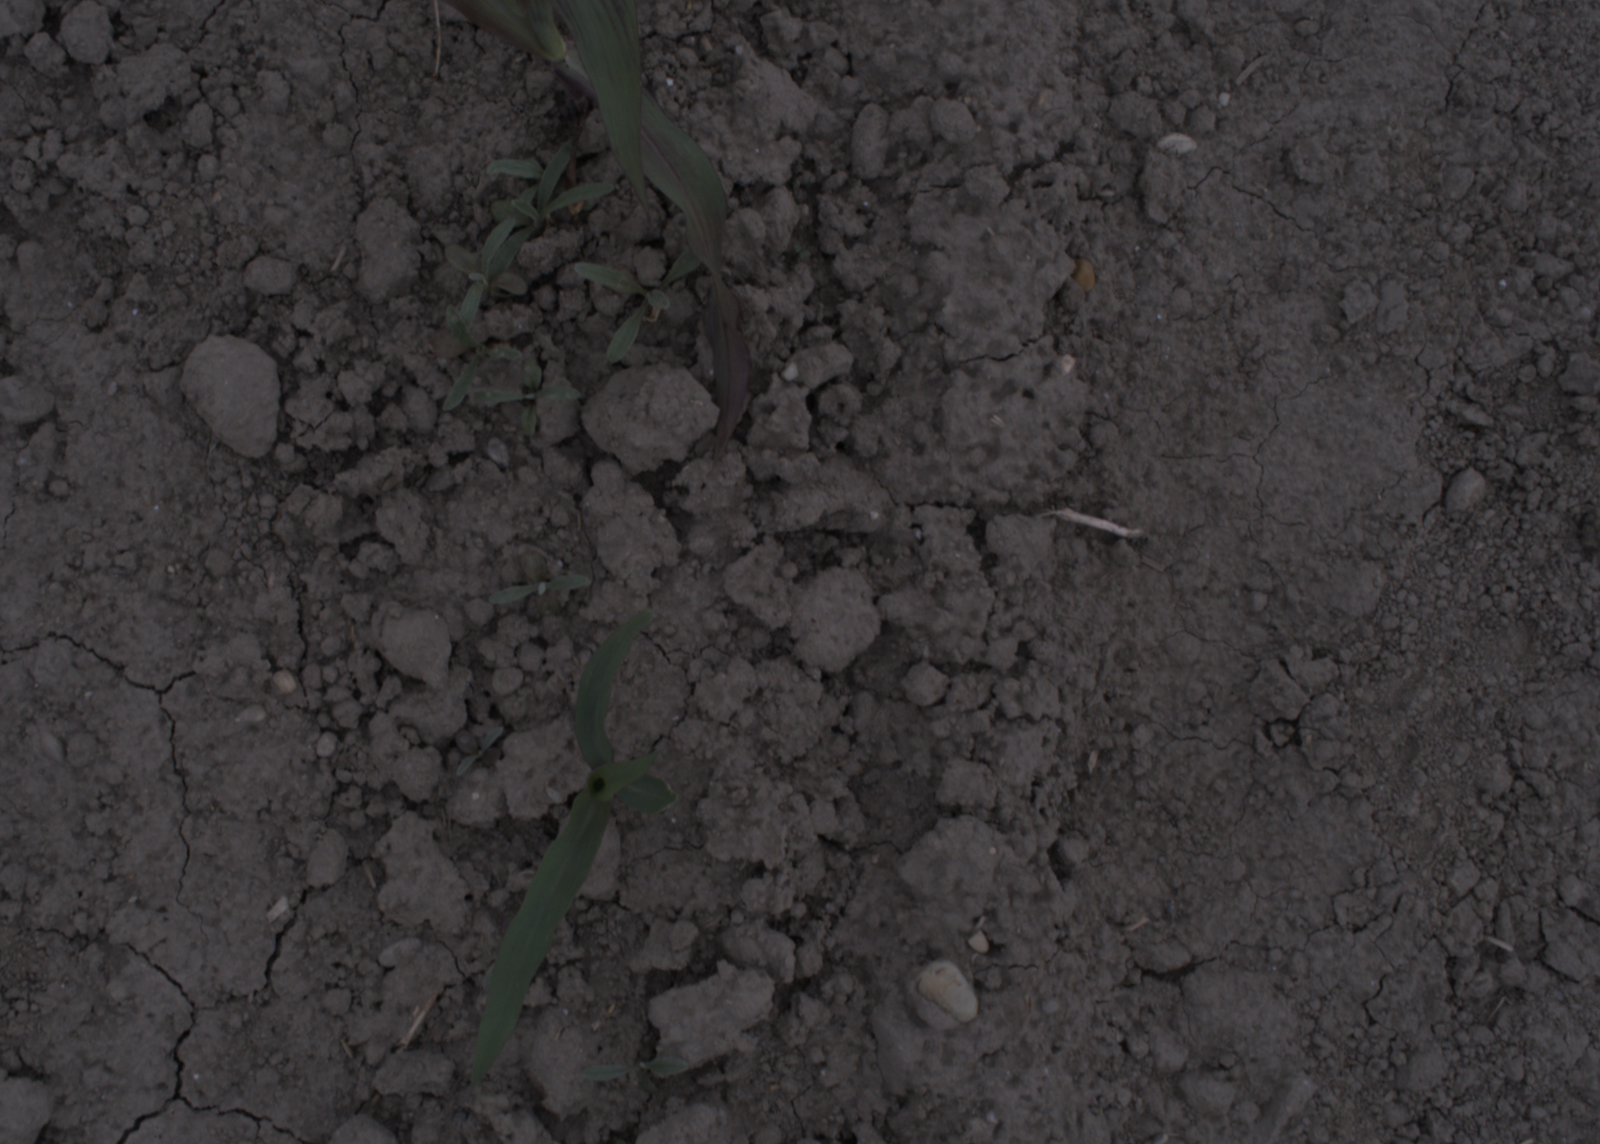
Capture date: 17.08.2020 10:36:26
Weather: cloudy
Wind: light
Seeding date: 21.07.2020
Plant canopy height (mm): 910